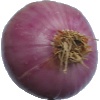
Label: Onion Red Peeled 1